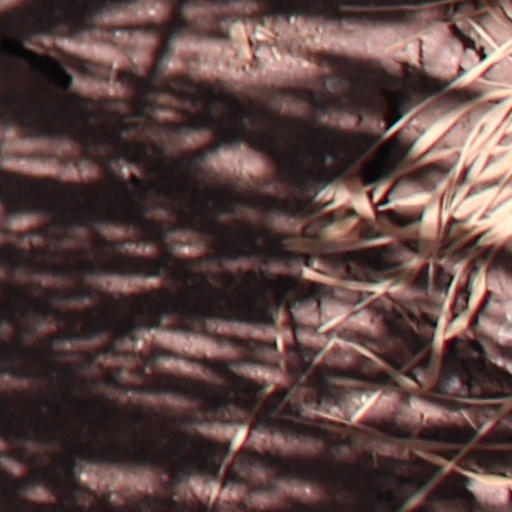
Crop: wheat